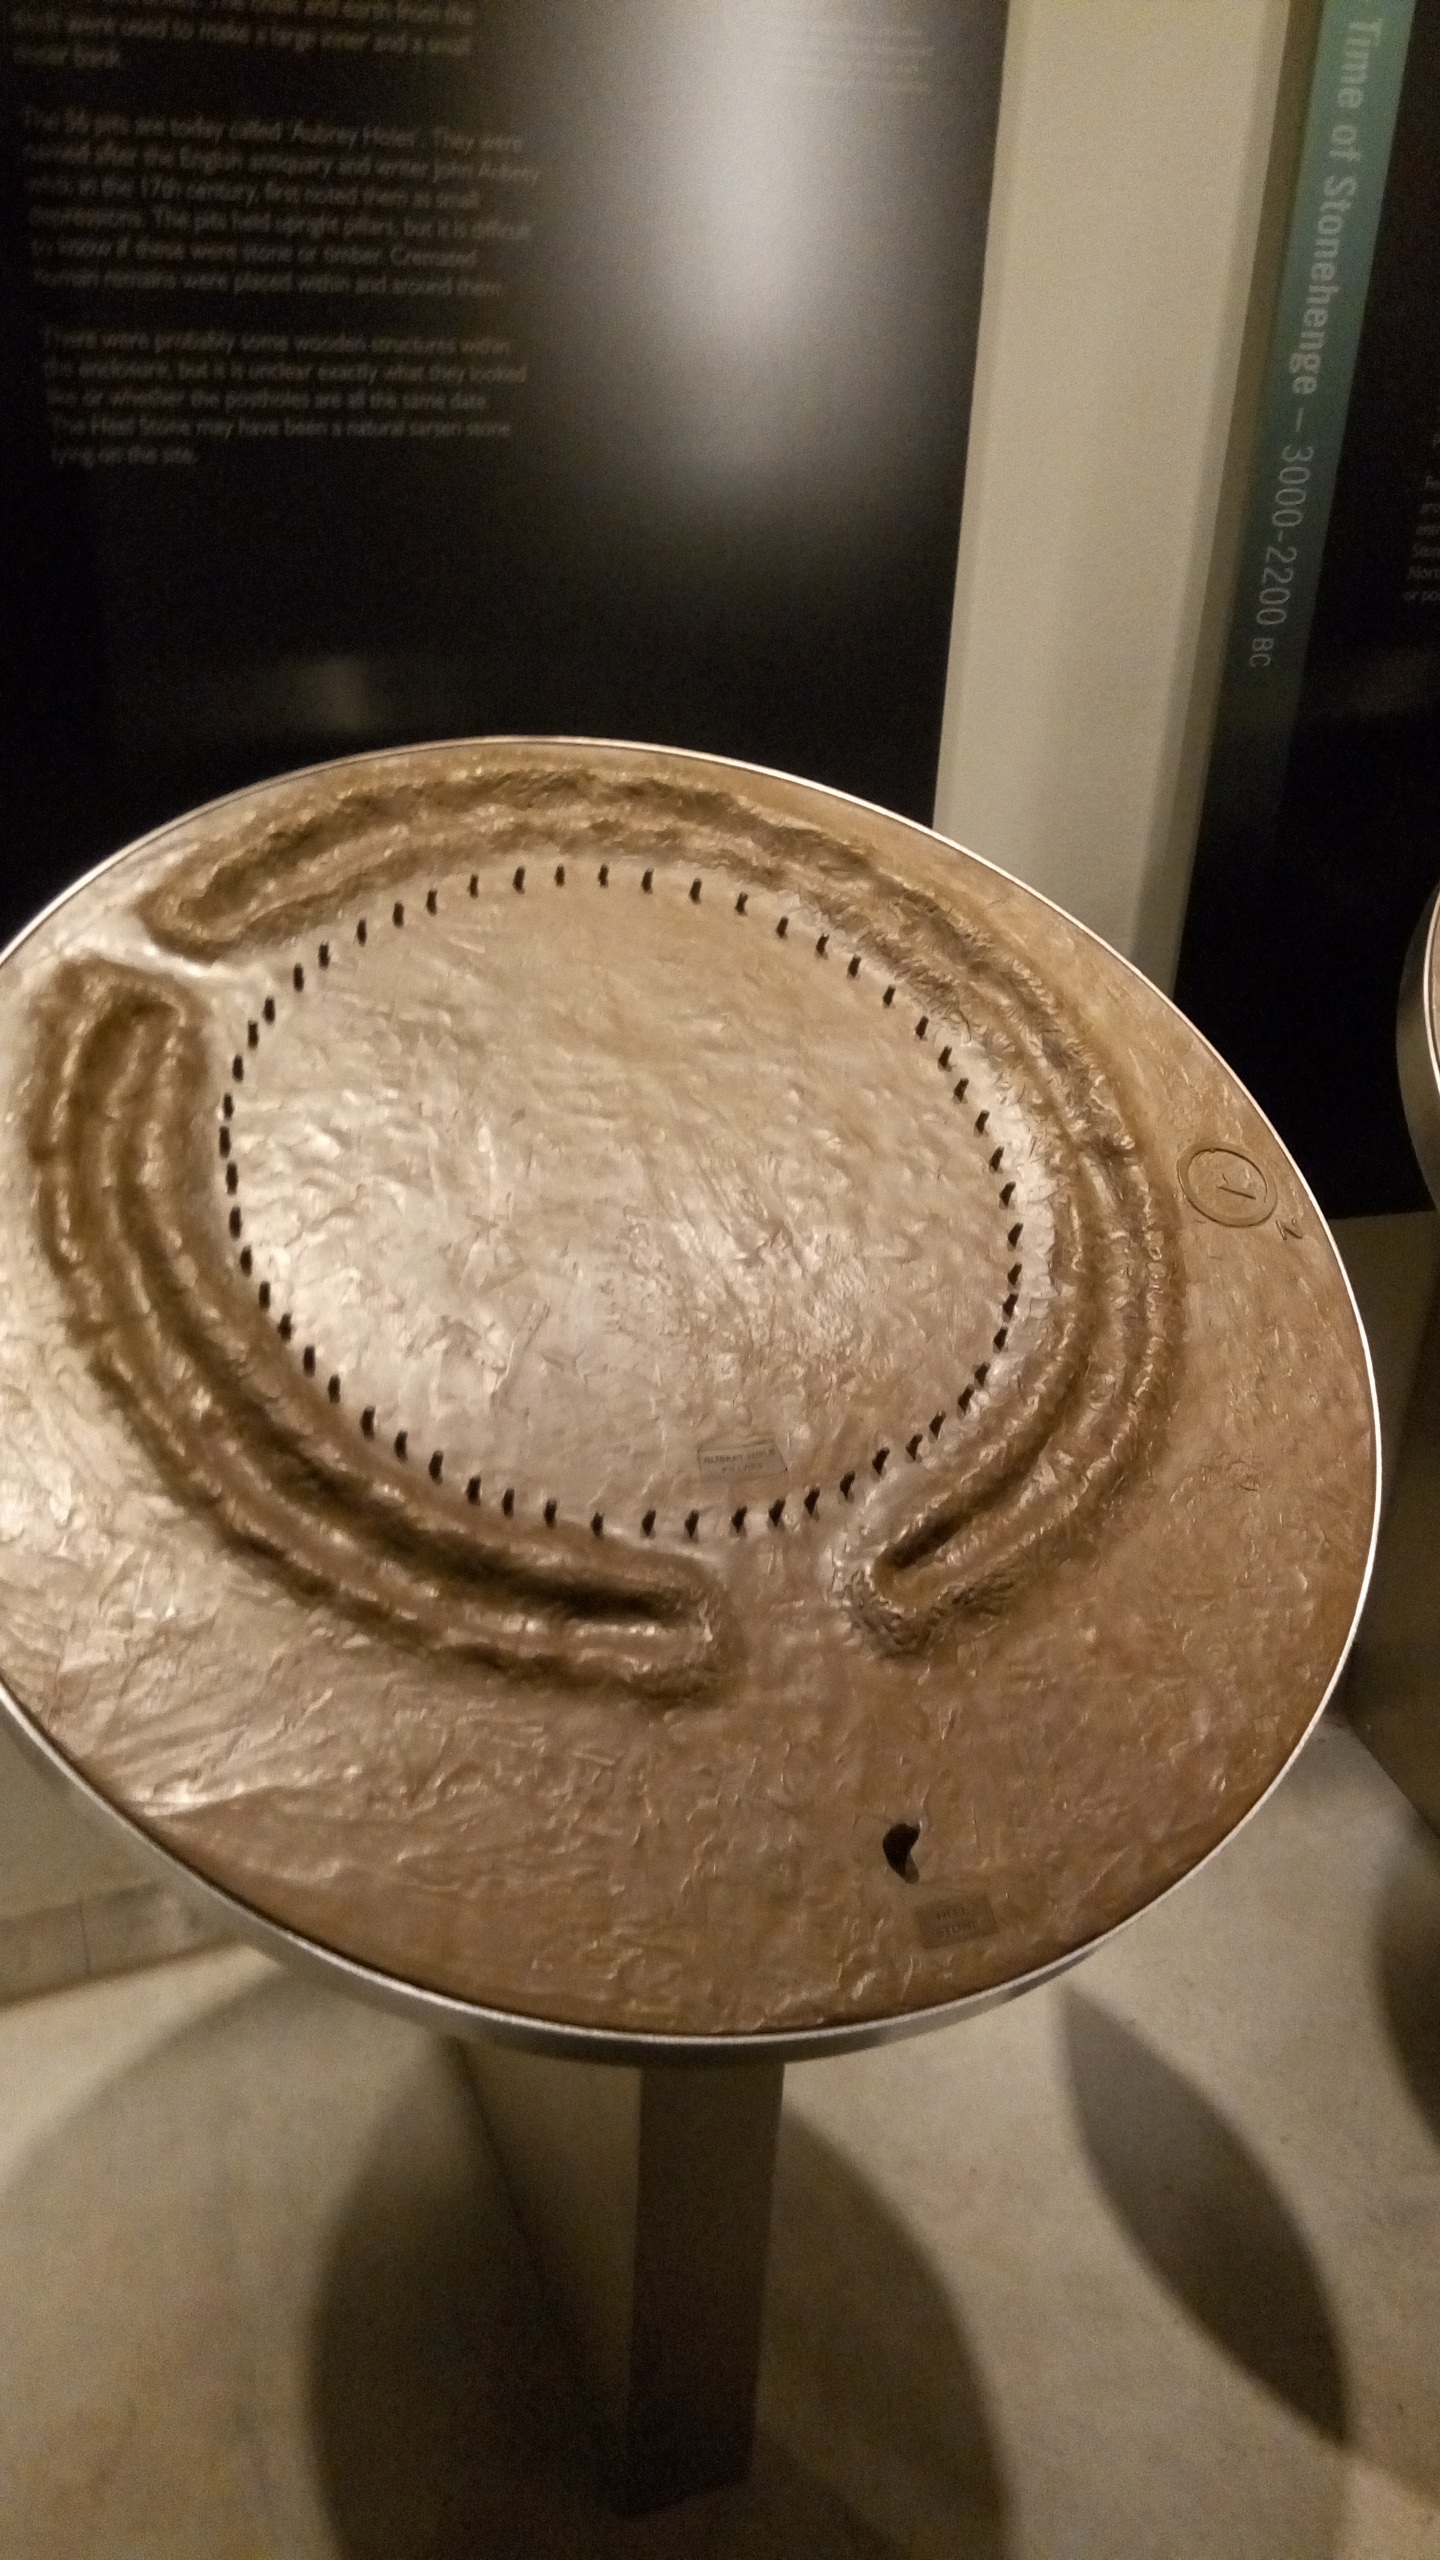
table, wood, ceramic, sink, furniture, circle, art, shape, dishware, man made object, plumbing fixture